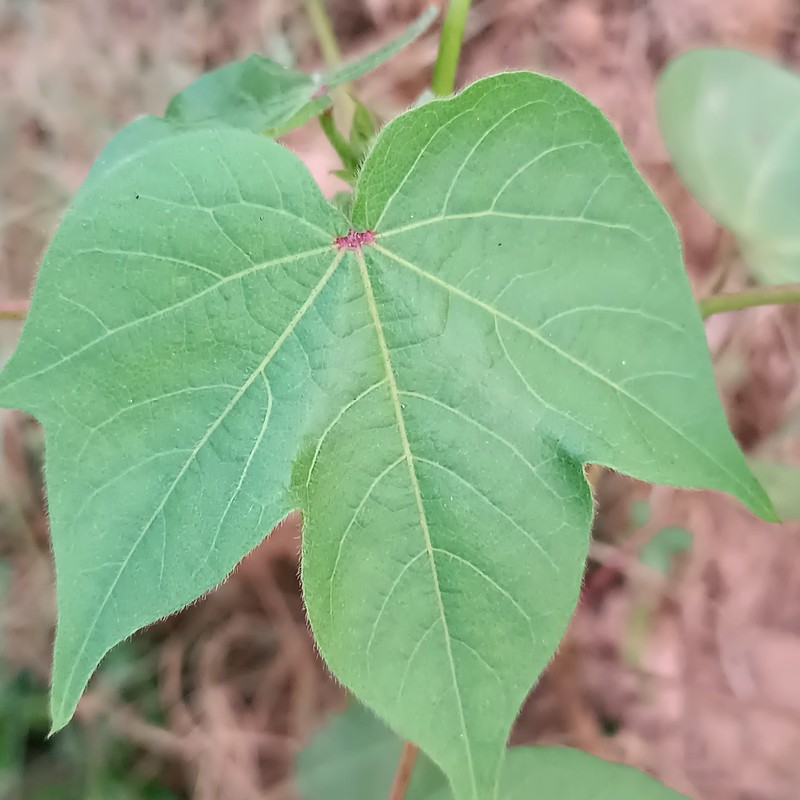
Label: Curl Virus